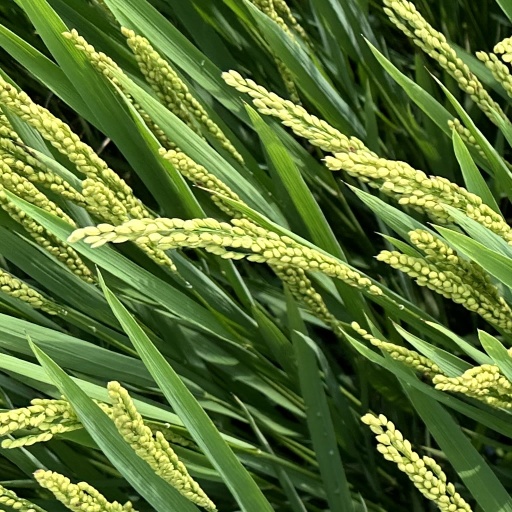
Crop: rice